British Armed Forces

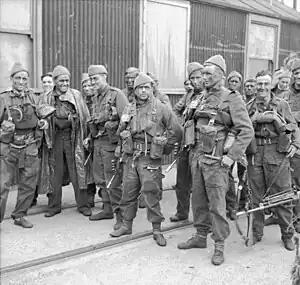
British commandos during the Second World War

Germany was defeated in the First World War, but by 1933 fascism had given rise to Nazi Germany, which under the leadership of Adolf Hitler re-militarised in defiance of the Treaty of Versailles. Once again tensions accumulated in European relations, and following Germany's invasion of Poland in September 1939, the Second World War began (1939–1945). The conflict was the most widespread in British history, with British Empire and Commonwealth troops engaged in military campaigns in Europe, North Africa, the Middle East, and the Far East. Approximately 390,000 British Empire and Commonwealth troops died. Allied victory resulted in the defeat of the Axis powers and the establishment of the United Nations, replacing the League of nations.